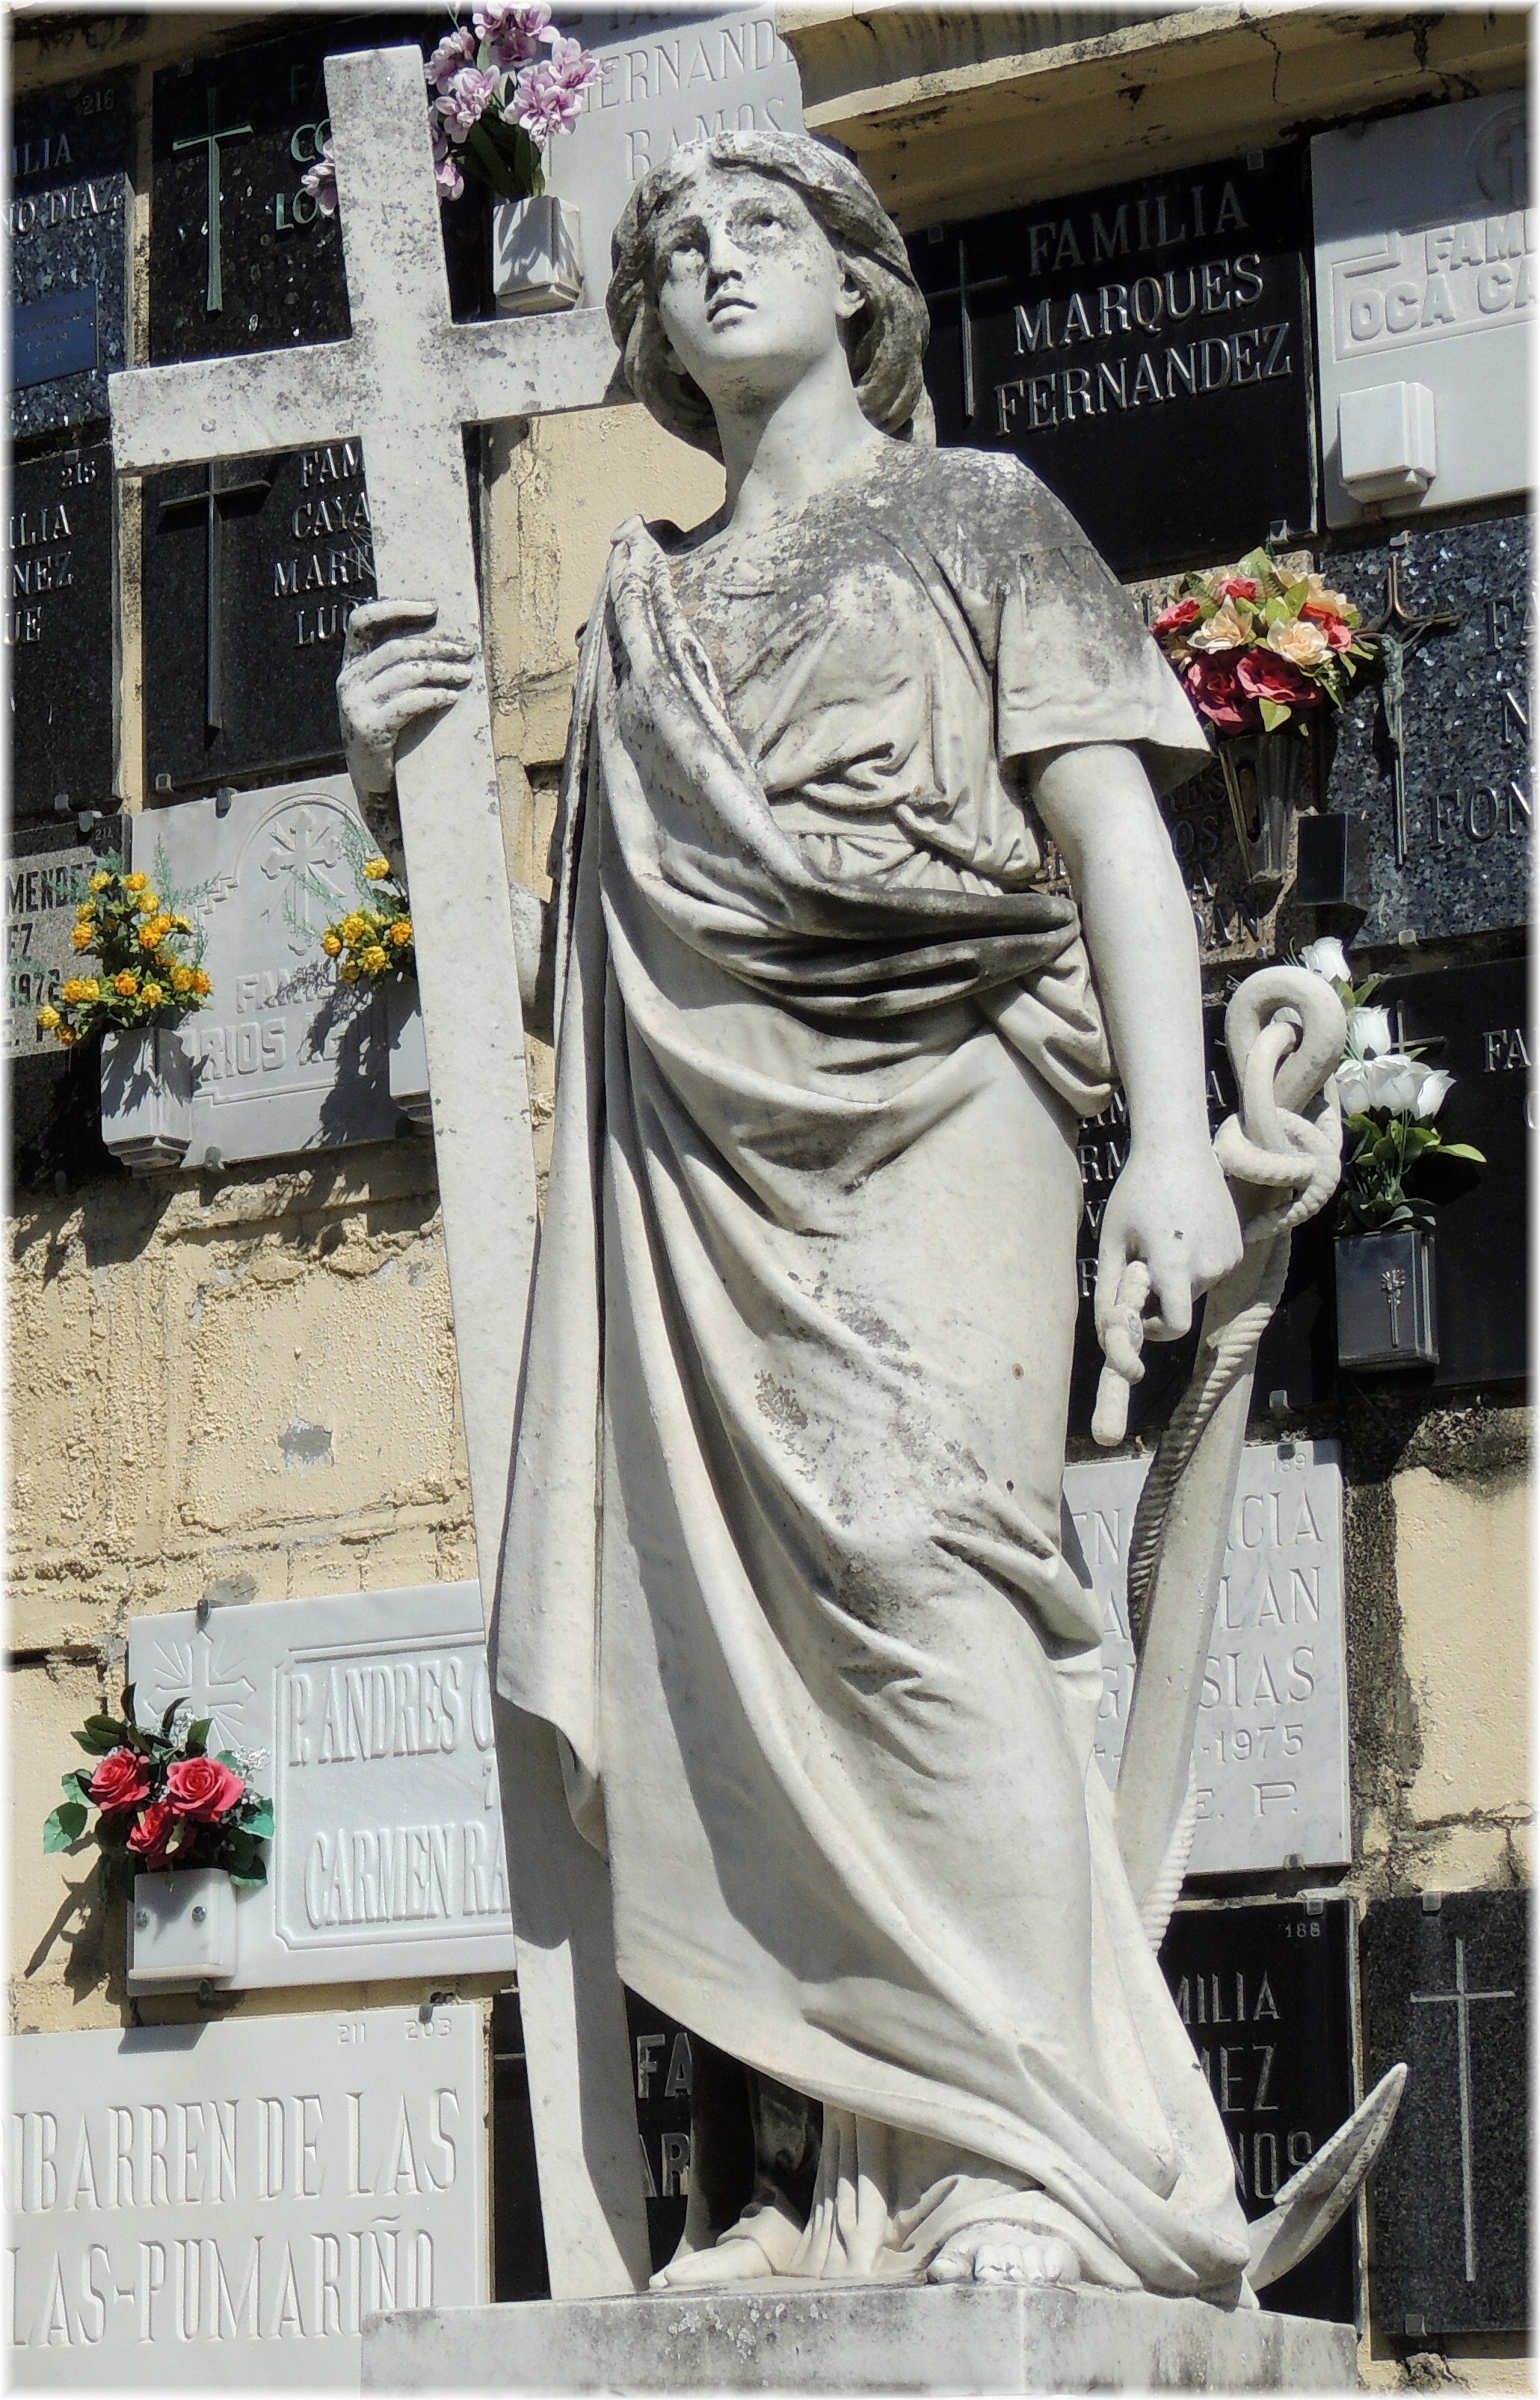
monument, statue, sculpture, art, ancient history